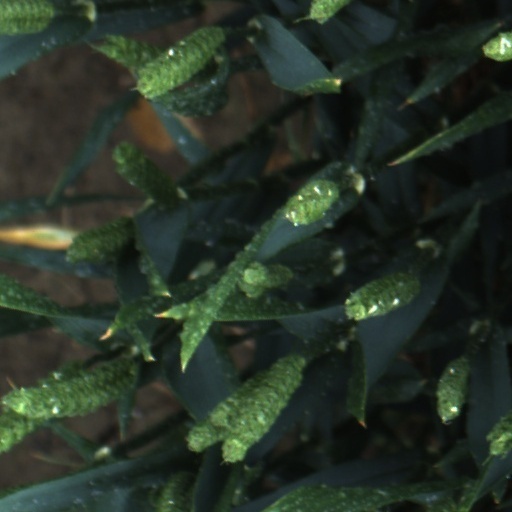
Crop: wheat